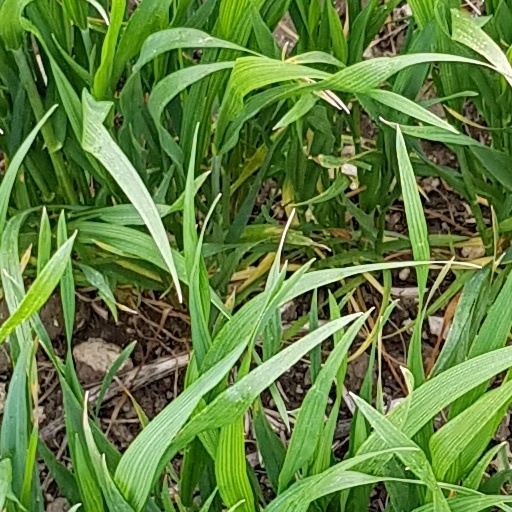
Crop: wheat